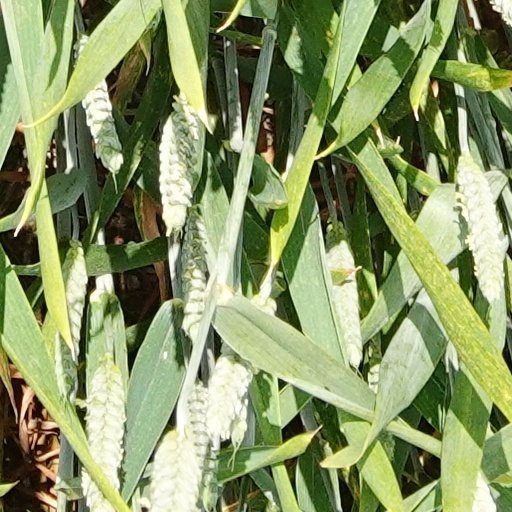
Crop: wheat